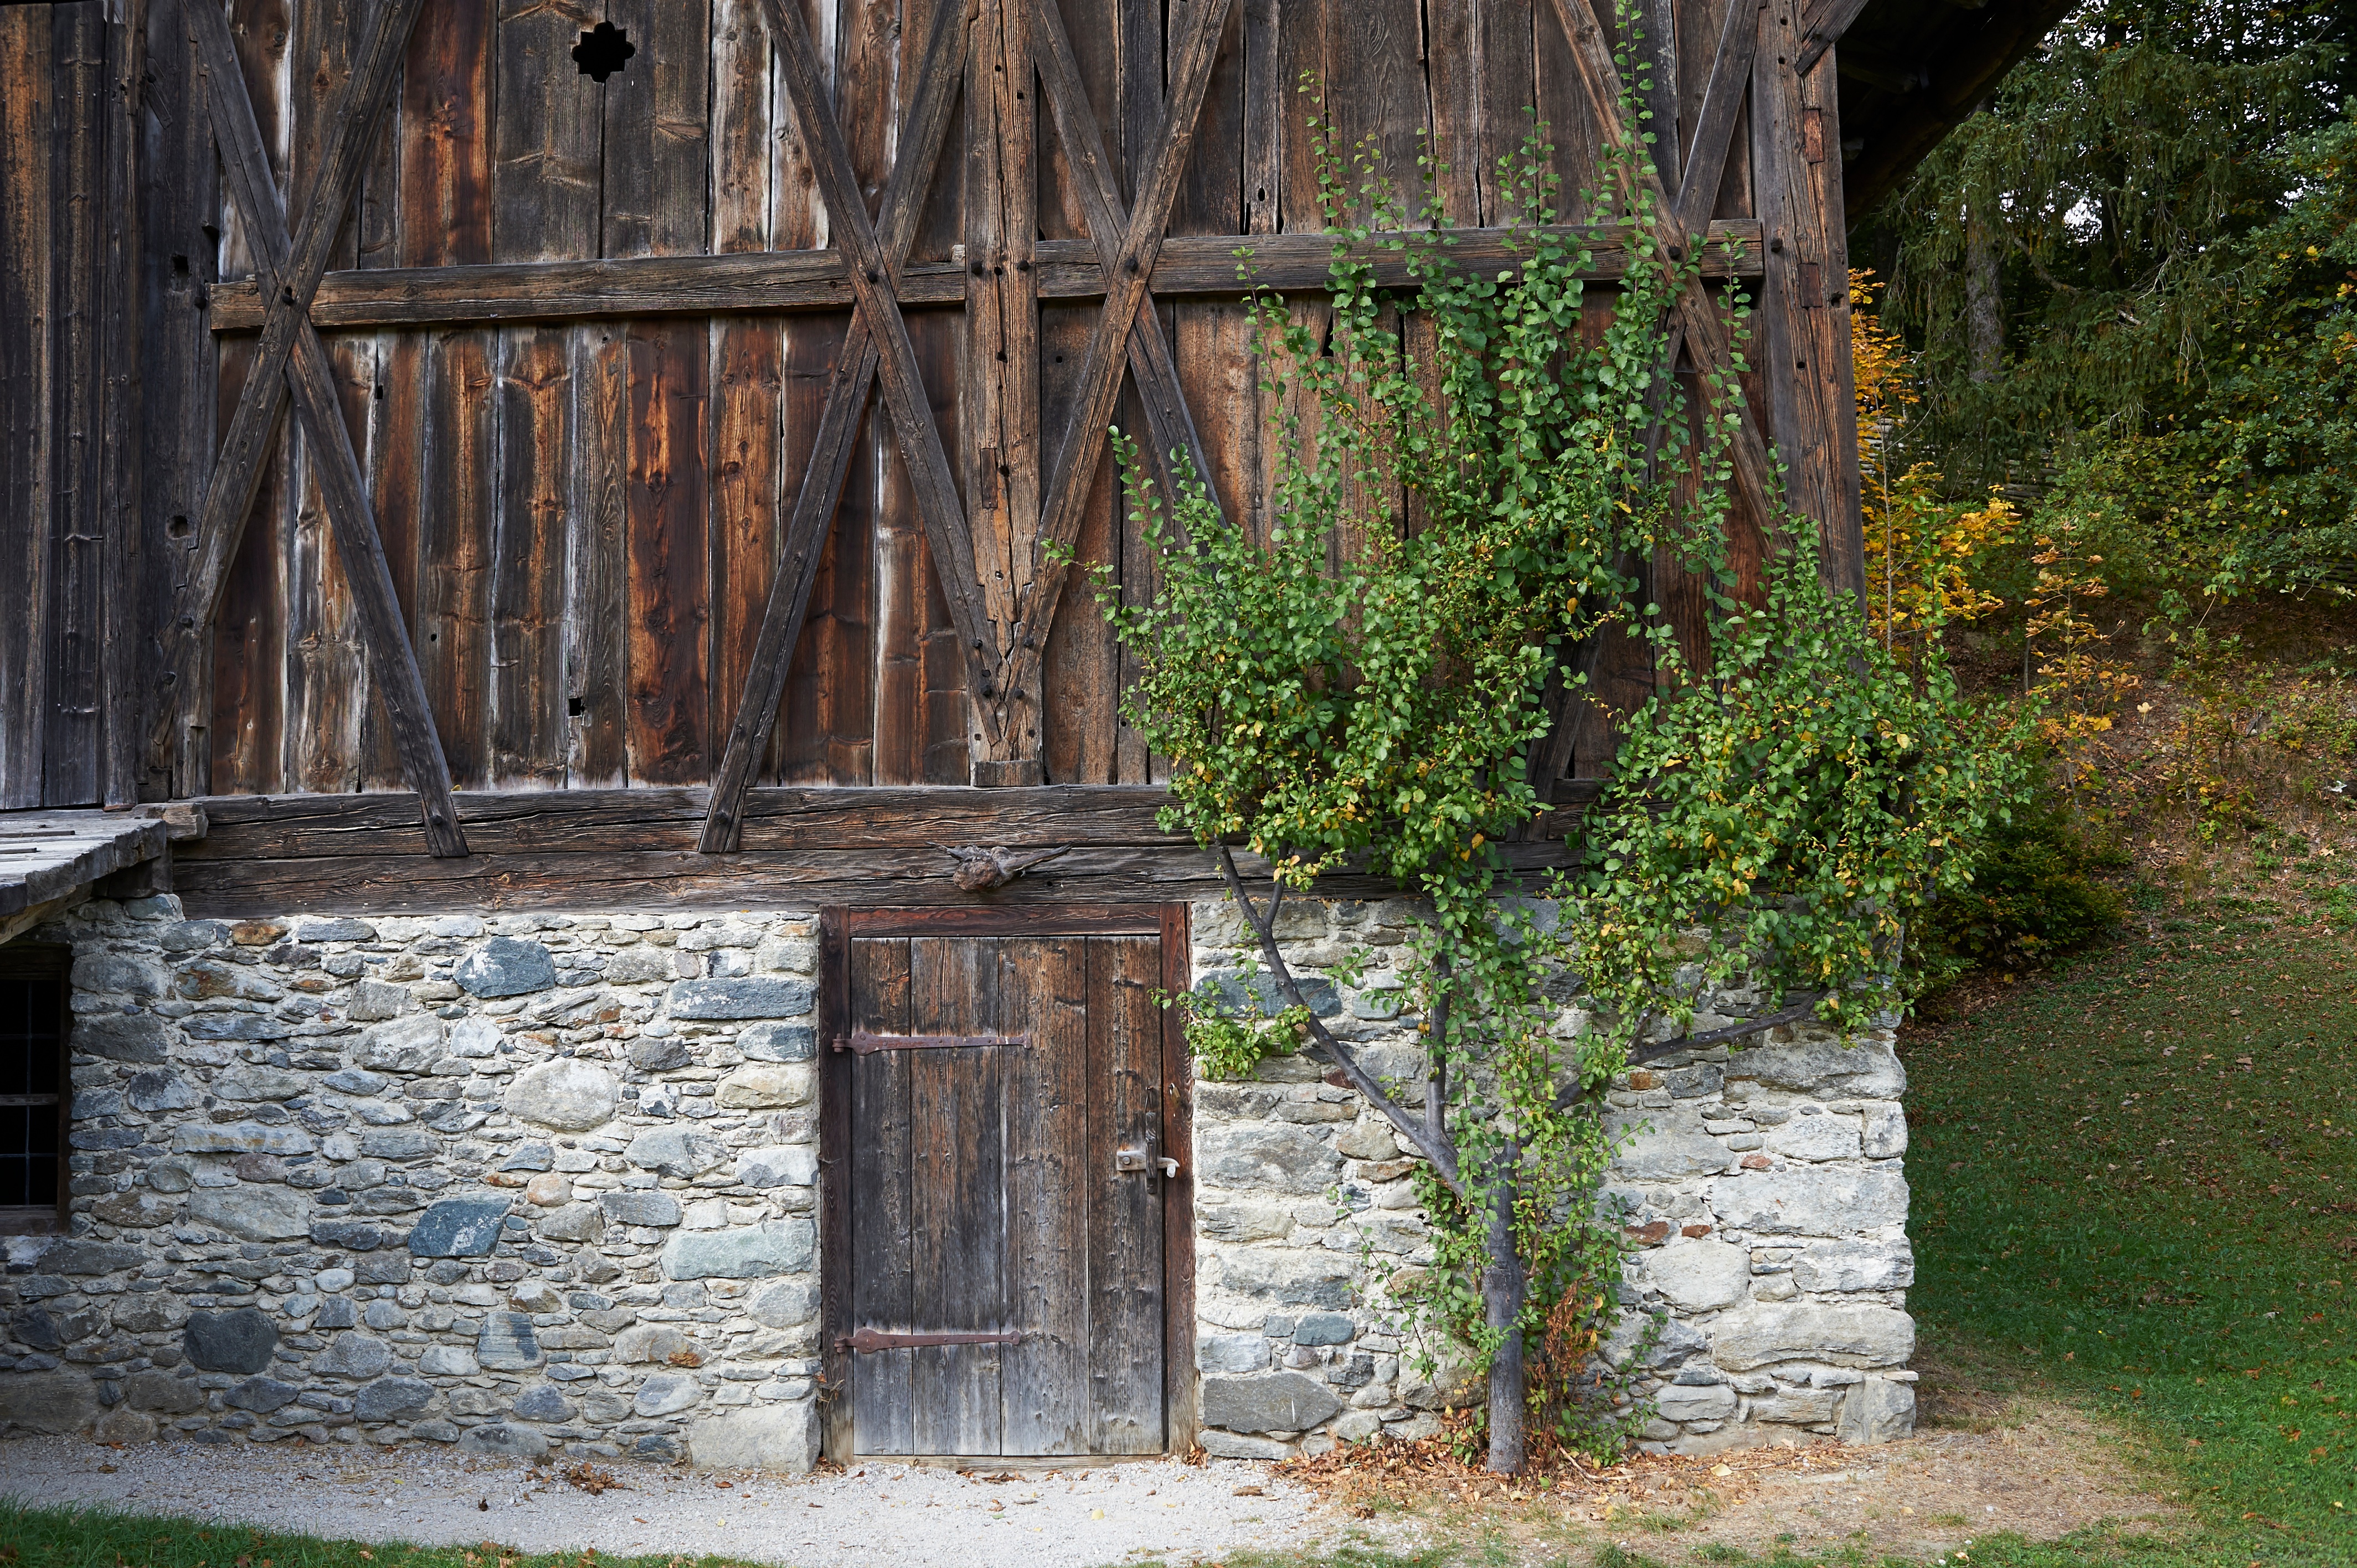
tree, wood, house, building, wall, cottage, ruins, rural area